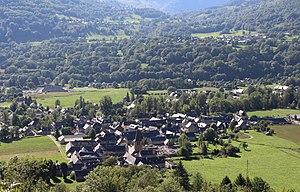
Vielle-Aure (Hautes-Pyrénées)
Vielle-Aure est une commune française située dans le département des Hautes-Pyrénées, en région Occitanie.
La vallée d'Aure est située dans les Pyrénées françaises, dans le département des Hautes-Pyrénées, en région Occitanie.